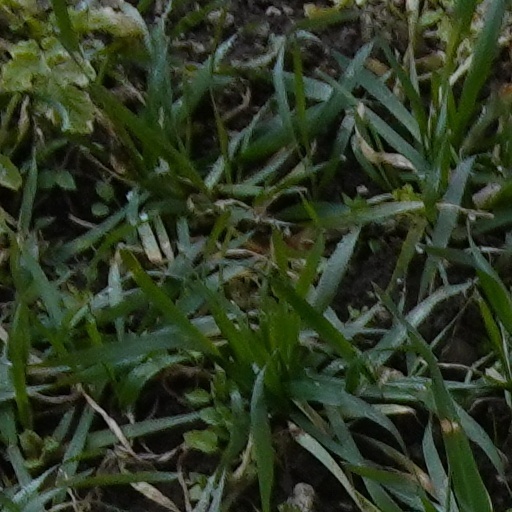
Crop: wheat